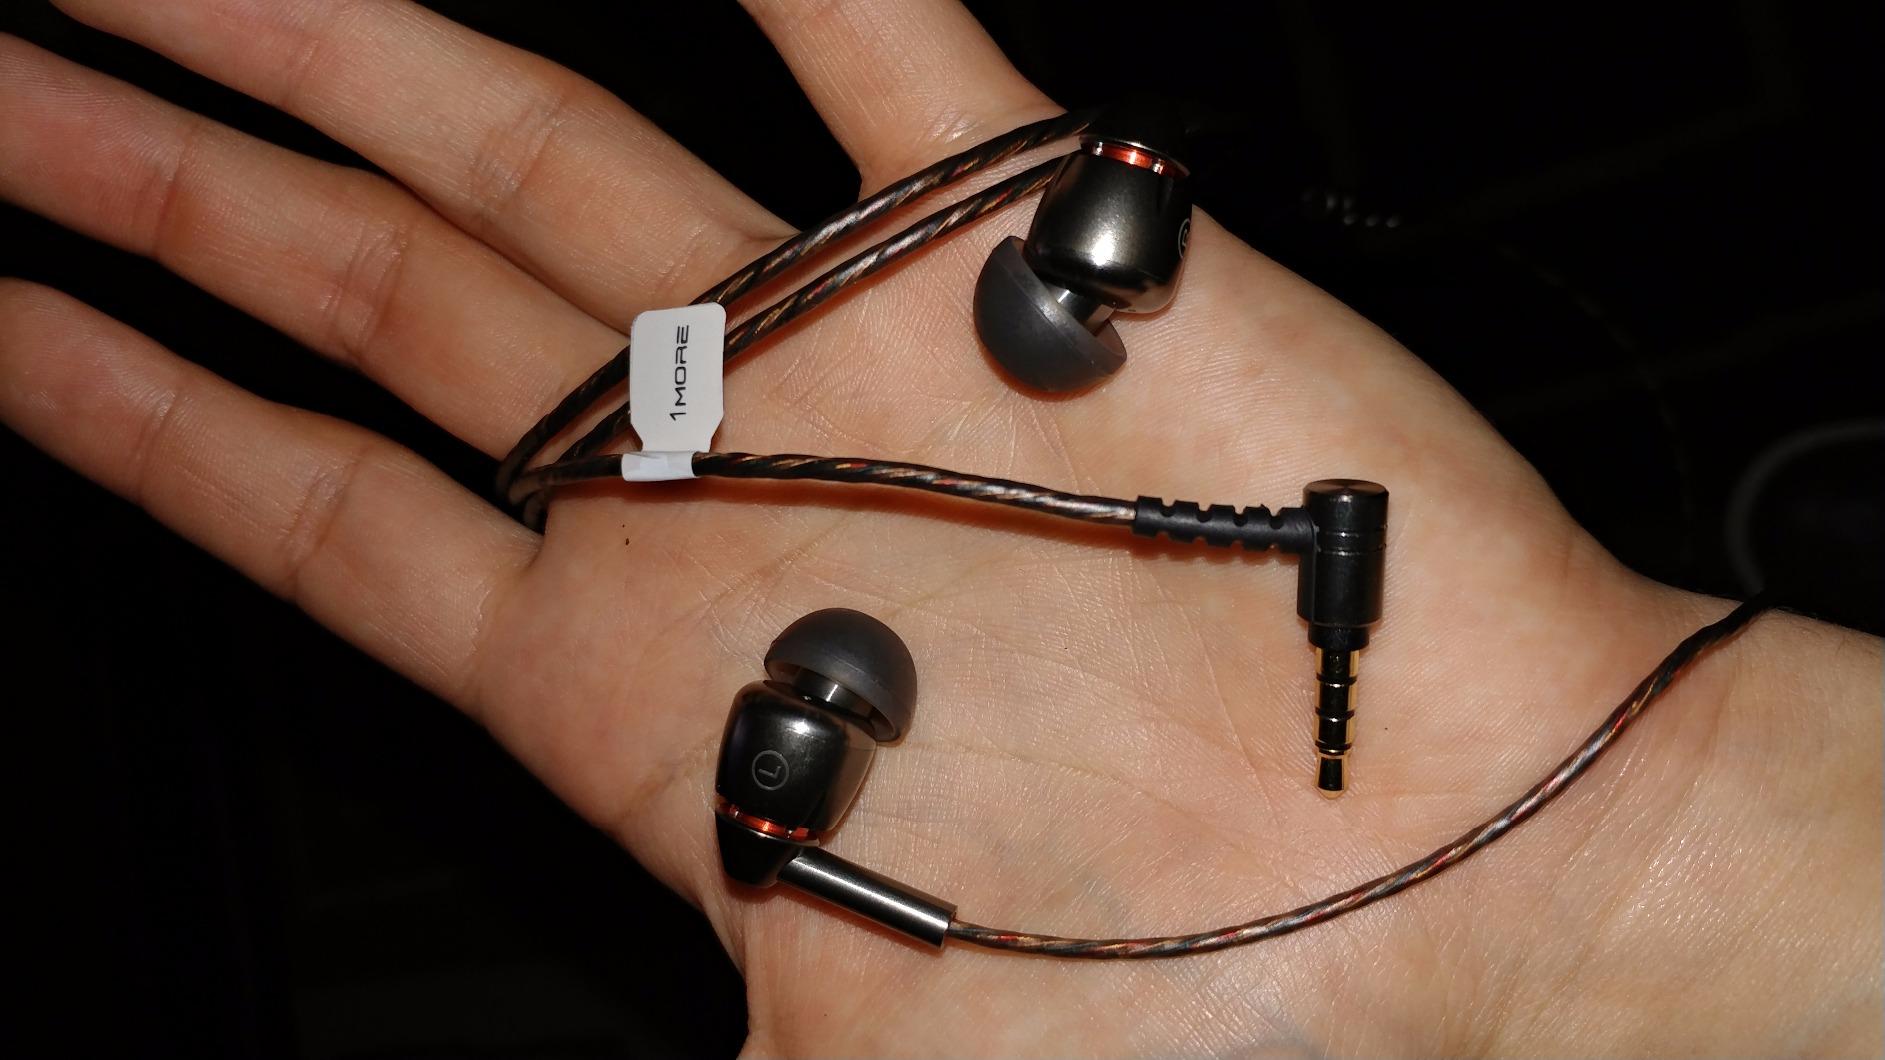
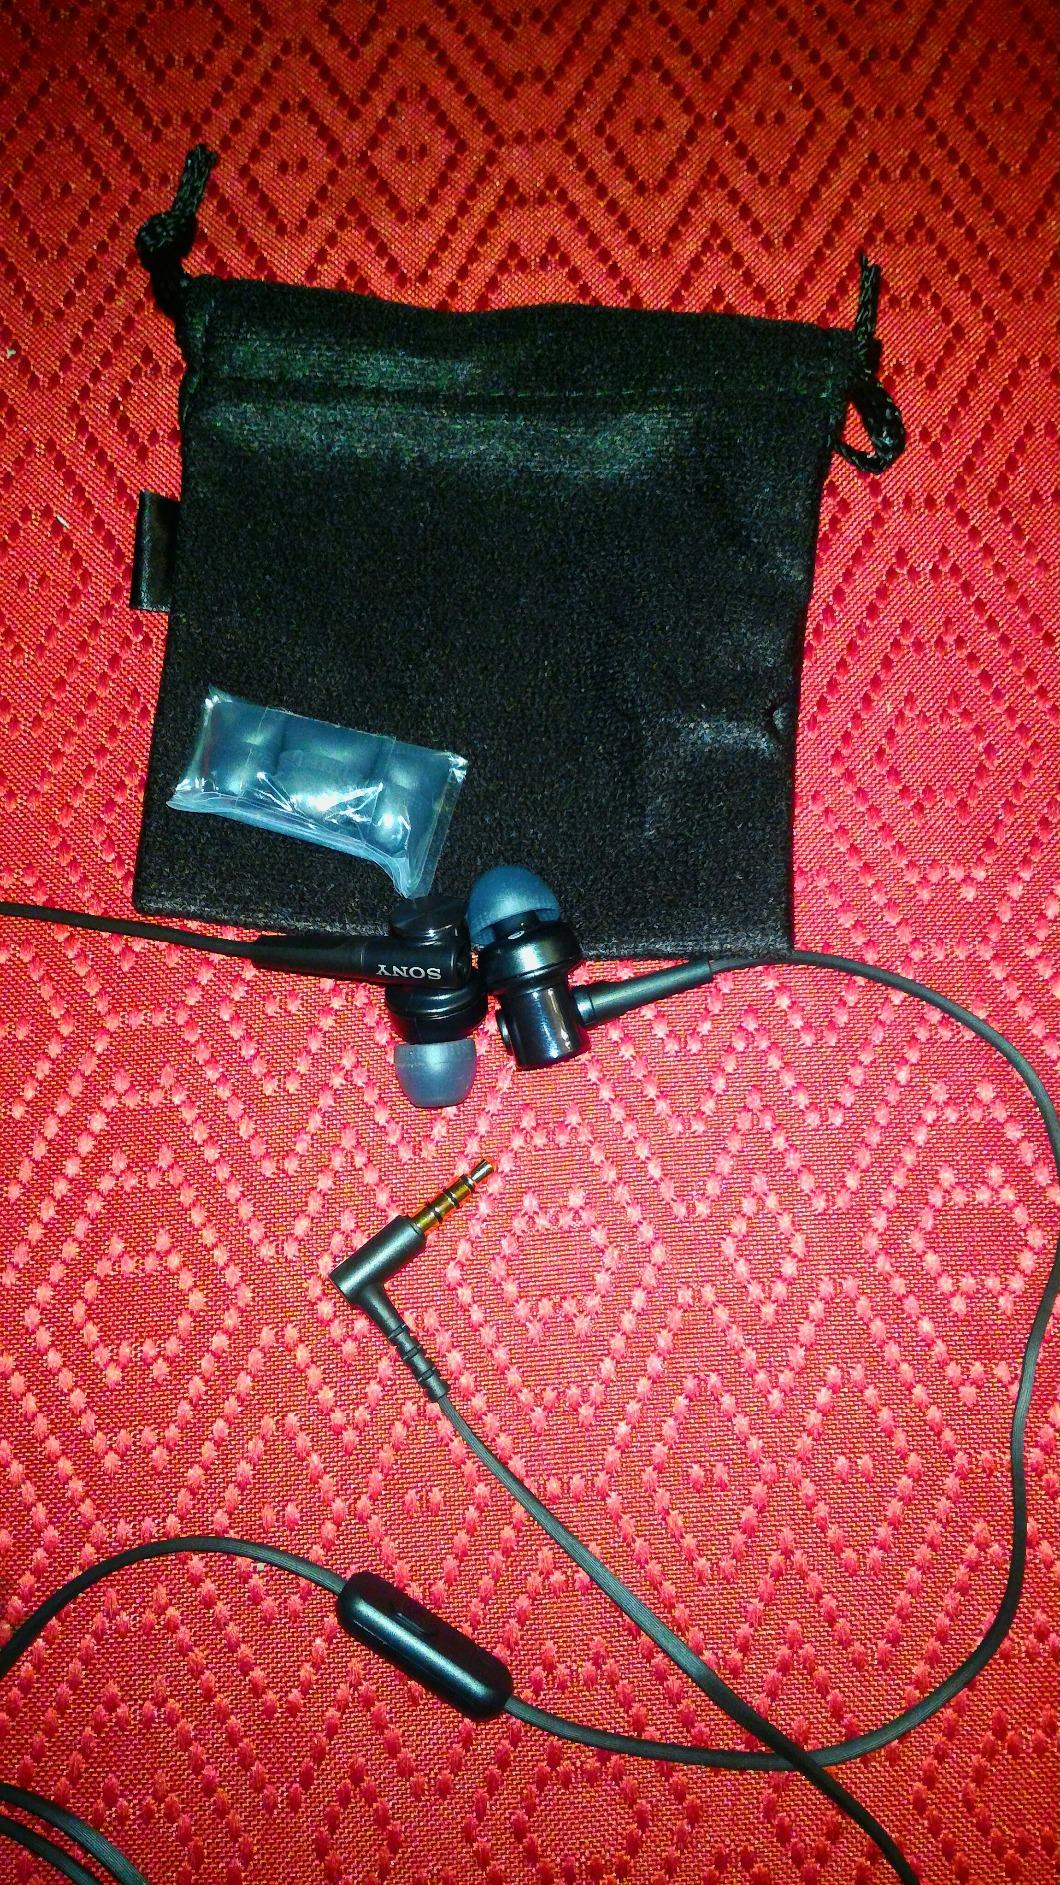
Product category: headphones
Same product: no